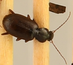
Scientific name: Calathus advena
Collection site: Rocky Mountains NEON (RMNP), plot RMNP_014